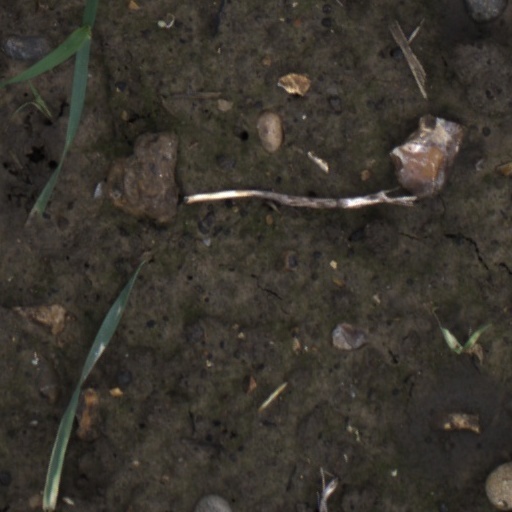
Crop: wheat